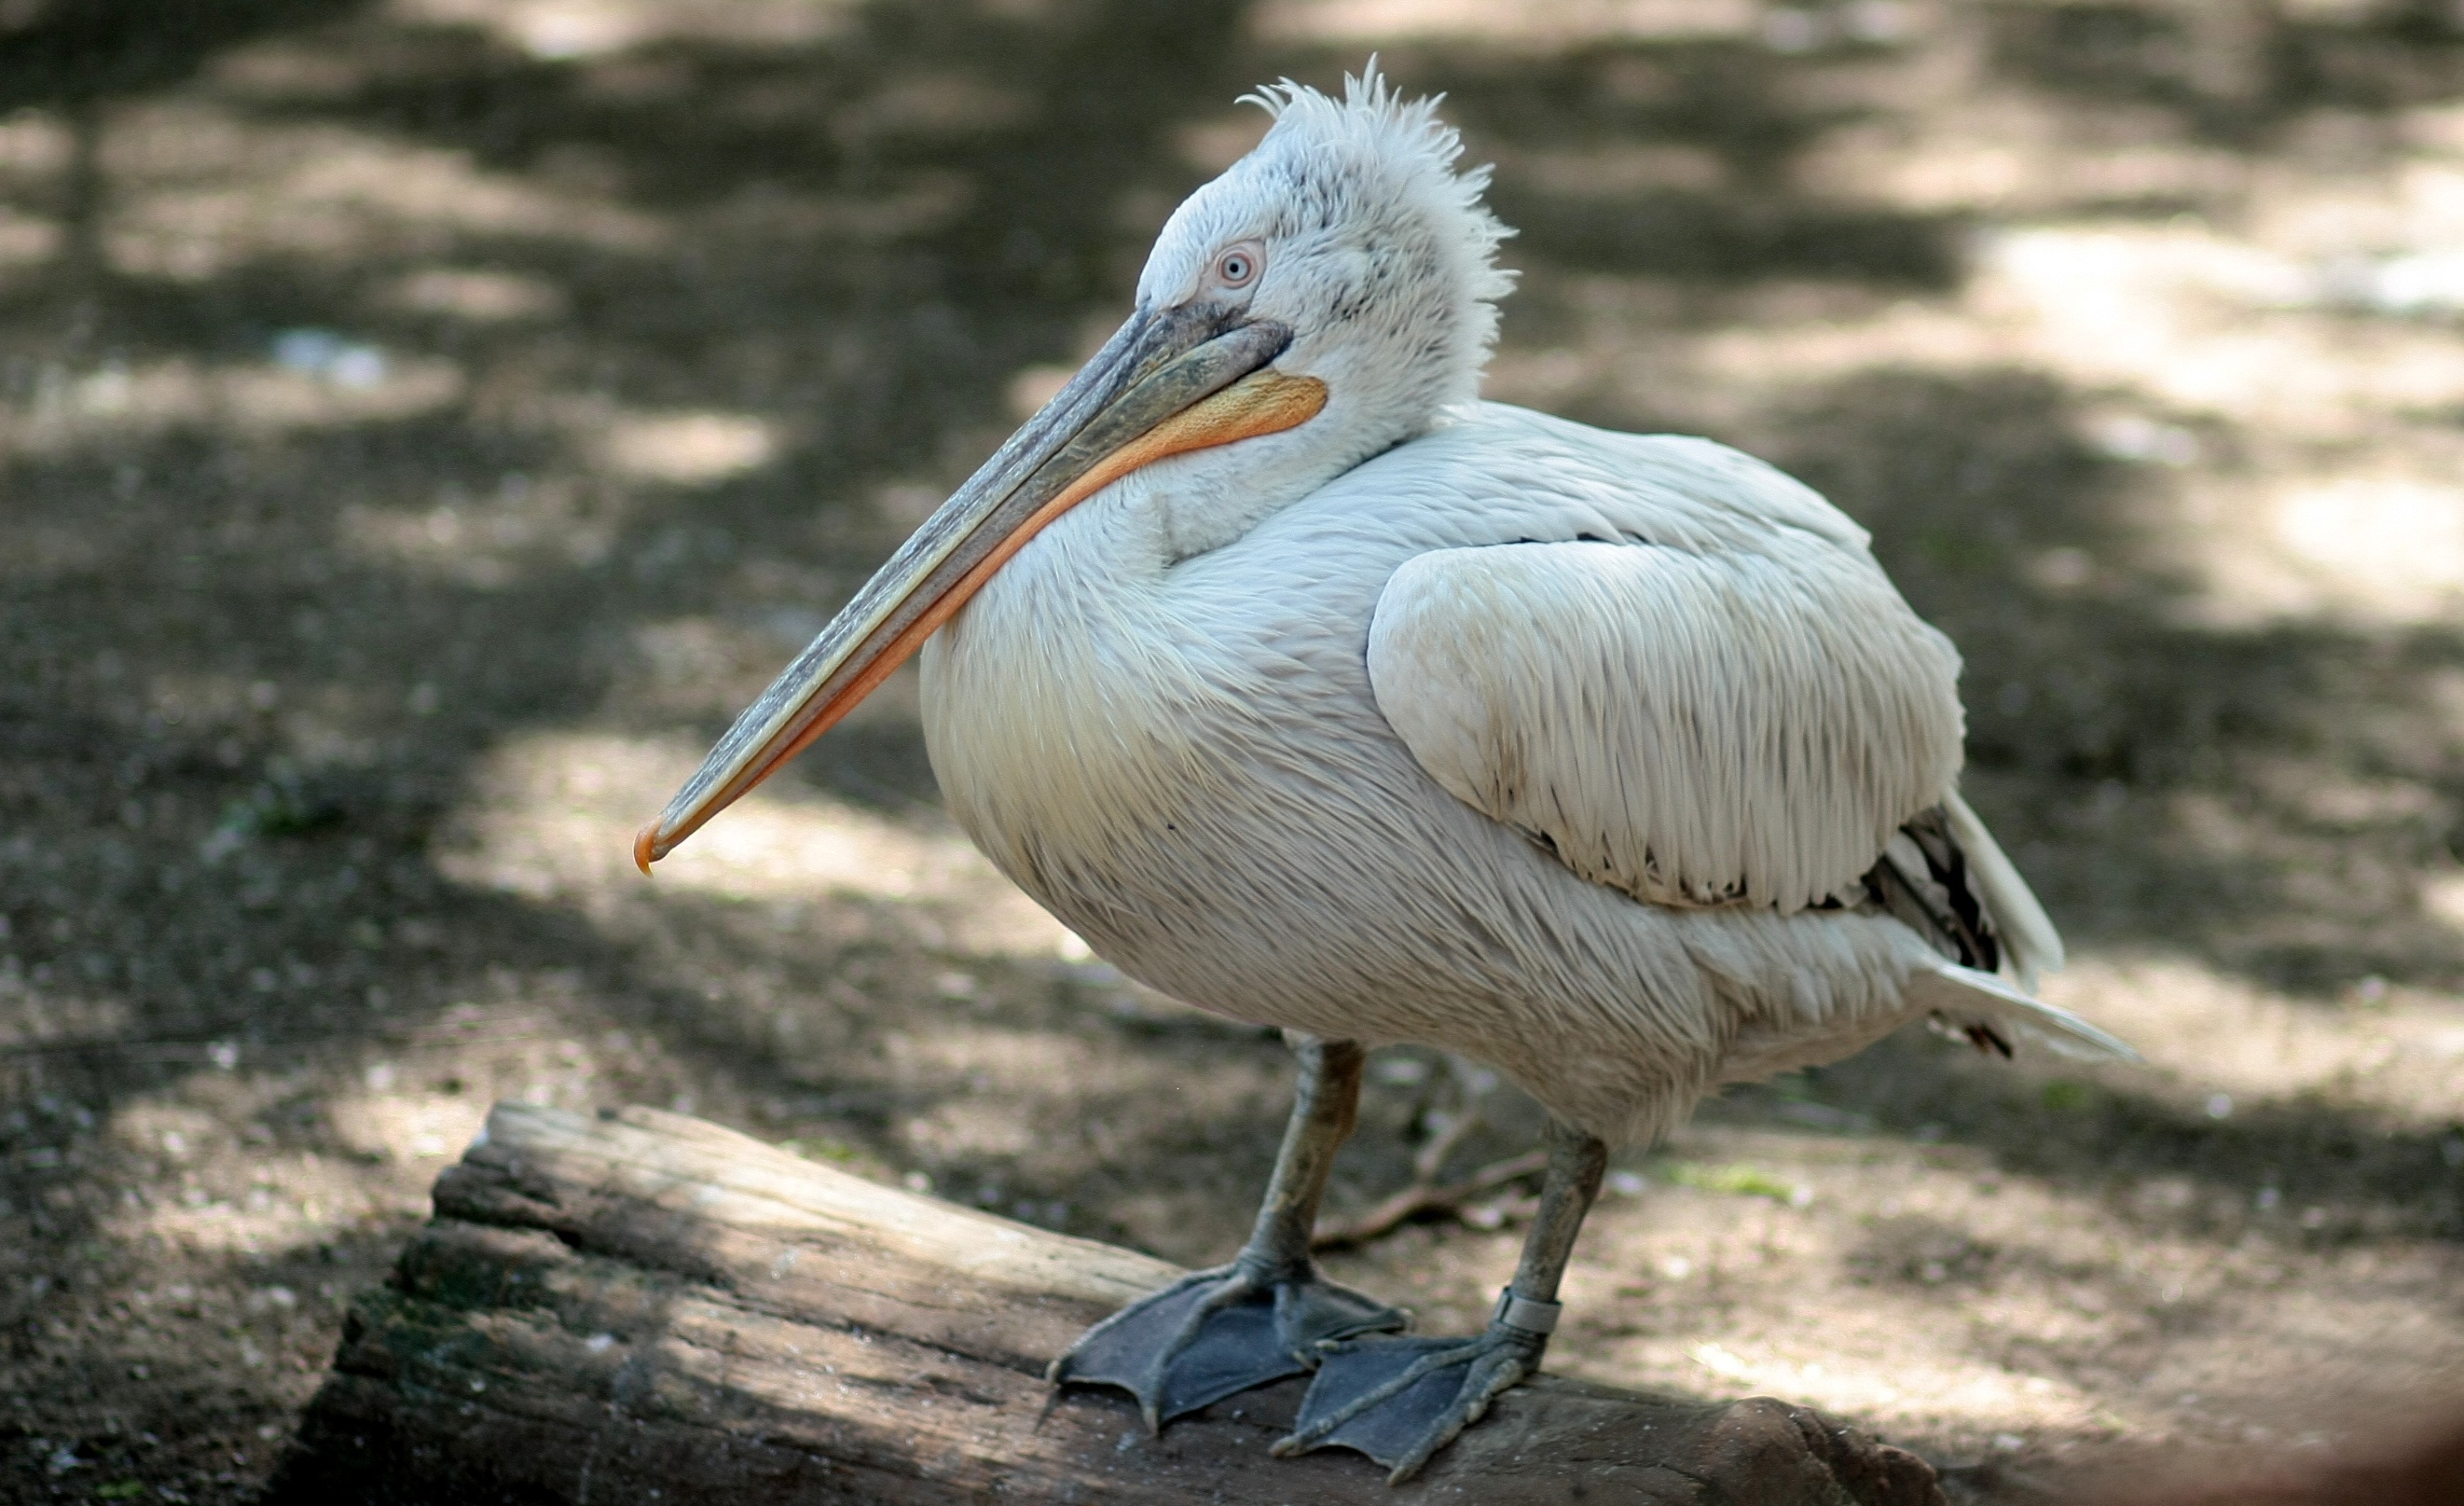
bird, wing, pelican, seabird, wildlife, zoo, beak, rest, fauna, stork, birds, vertebrate, pelecaniformes, ciconiiformes